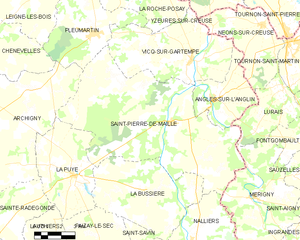
Carte des communes françaises Saint-Pierre-de-Maillé